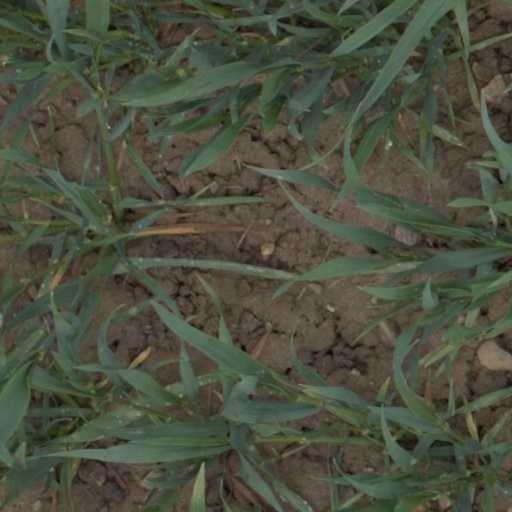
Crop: wheat